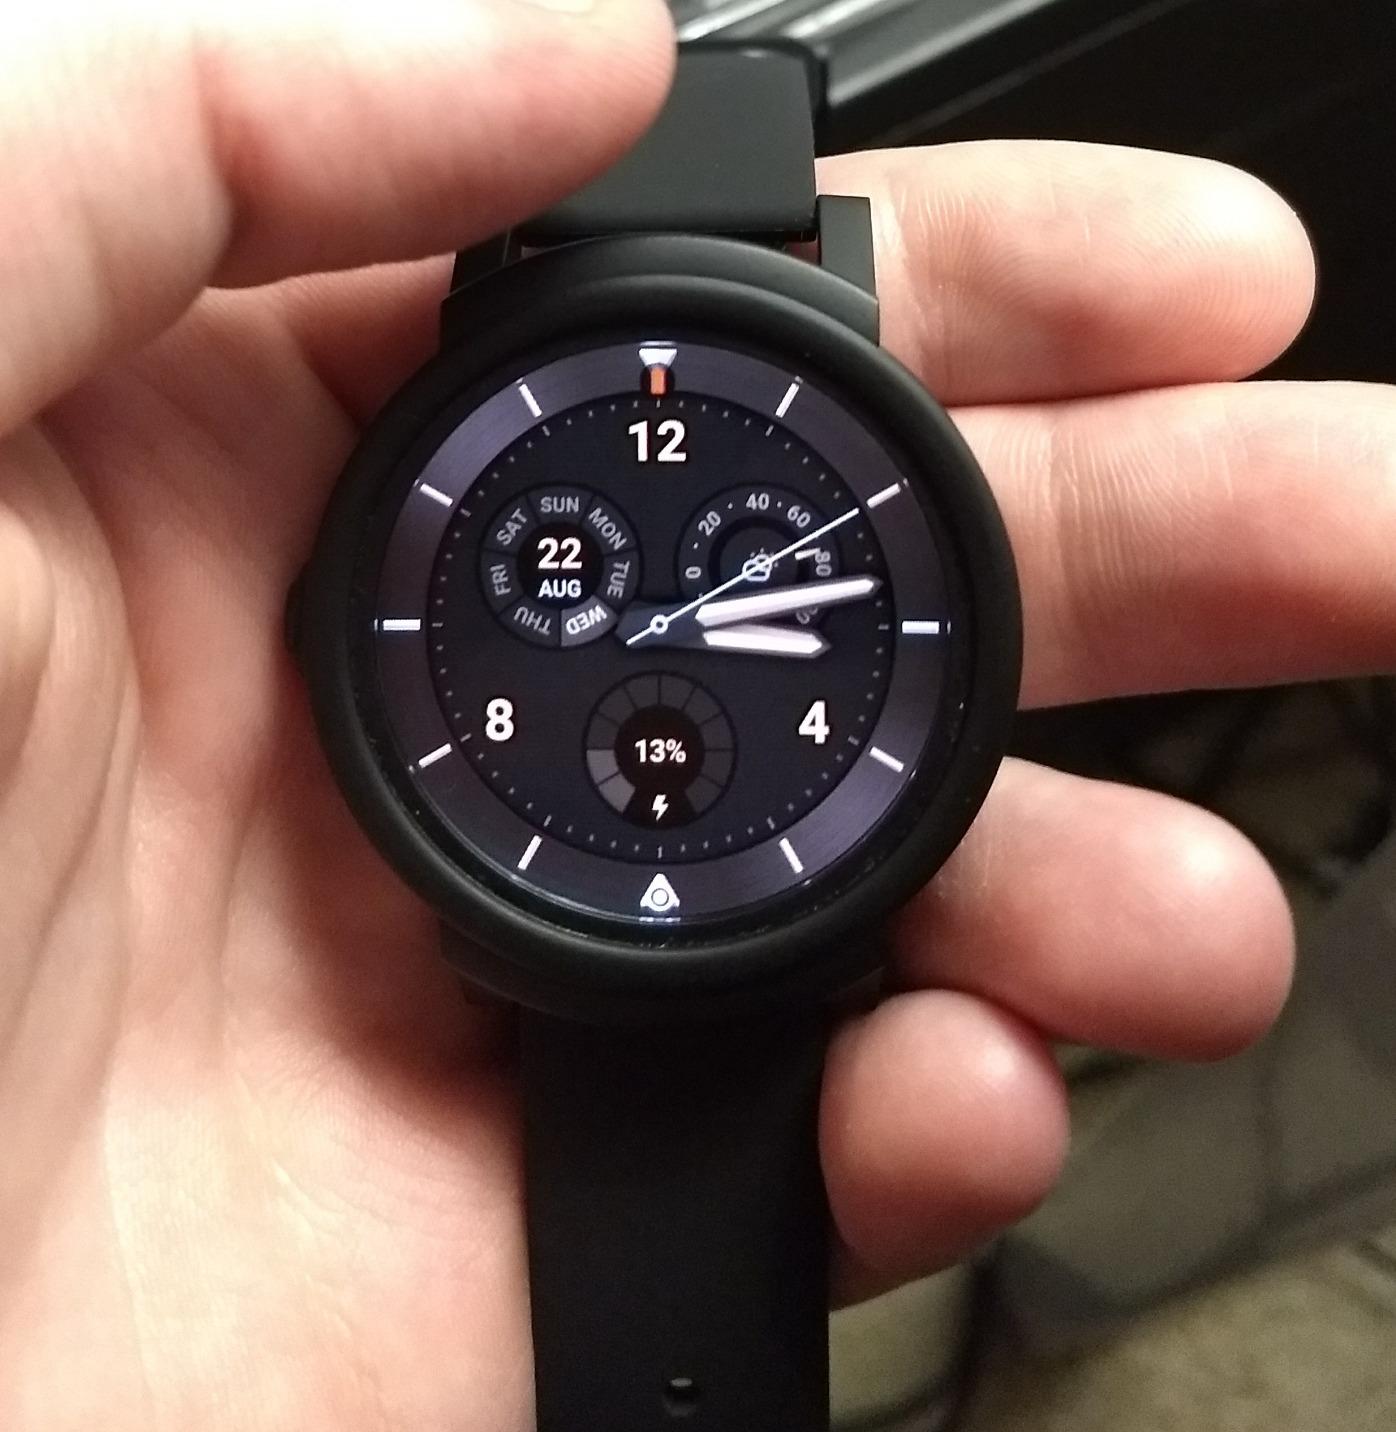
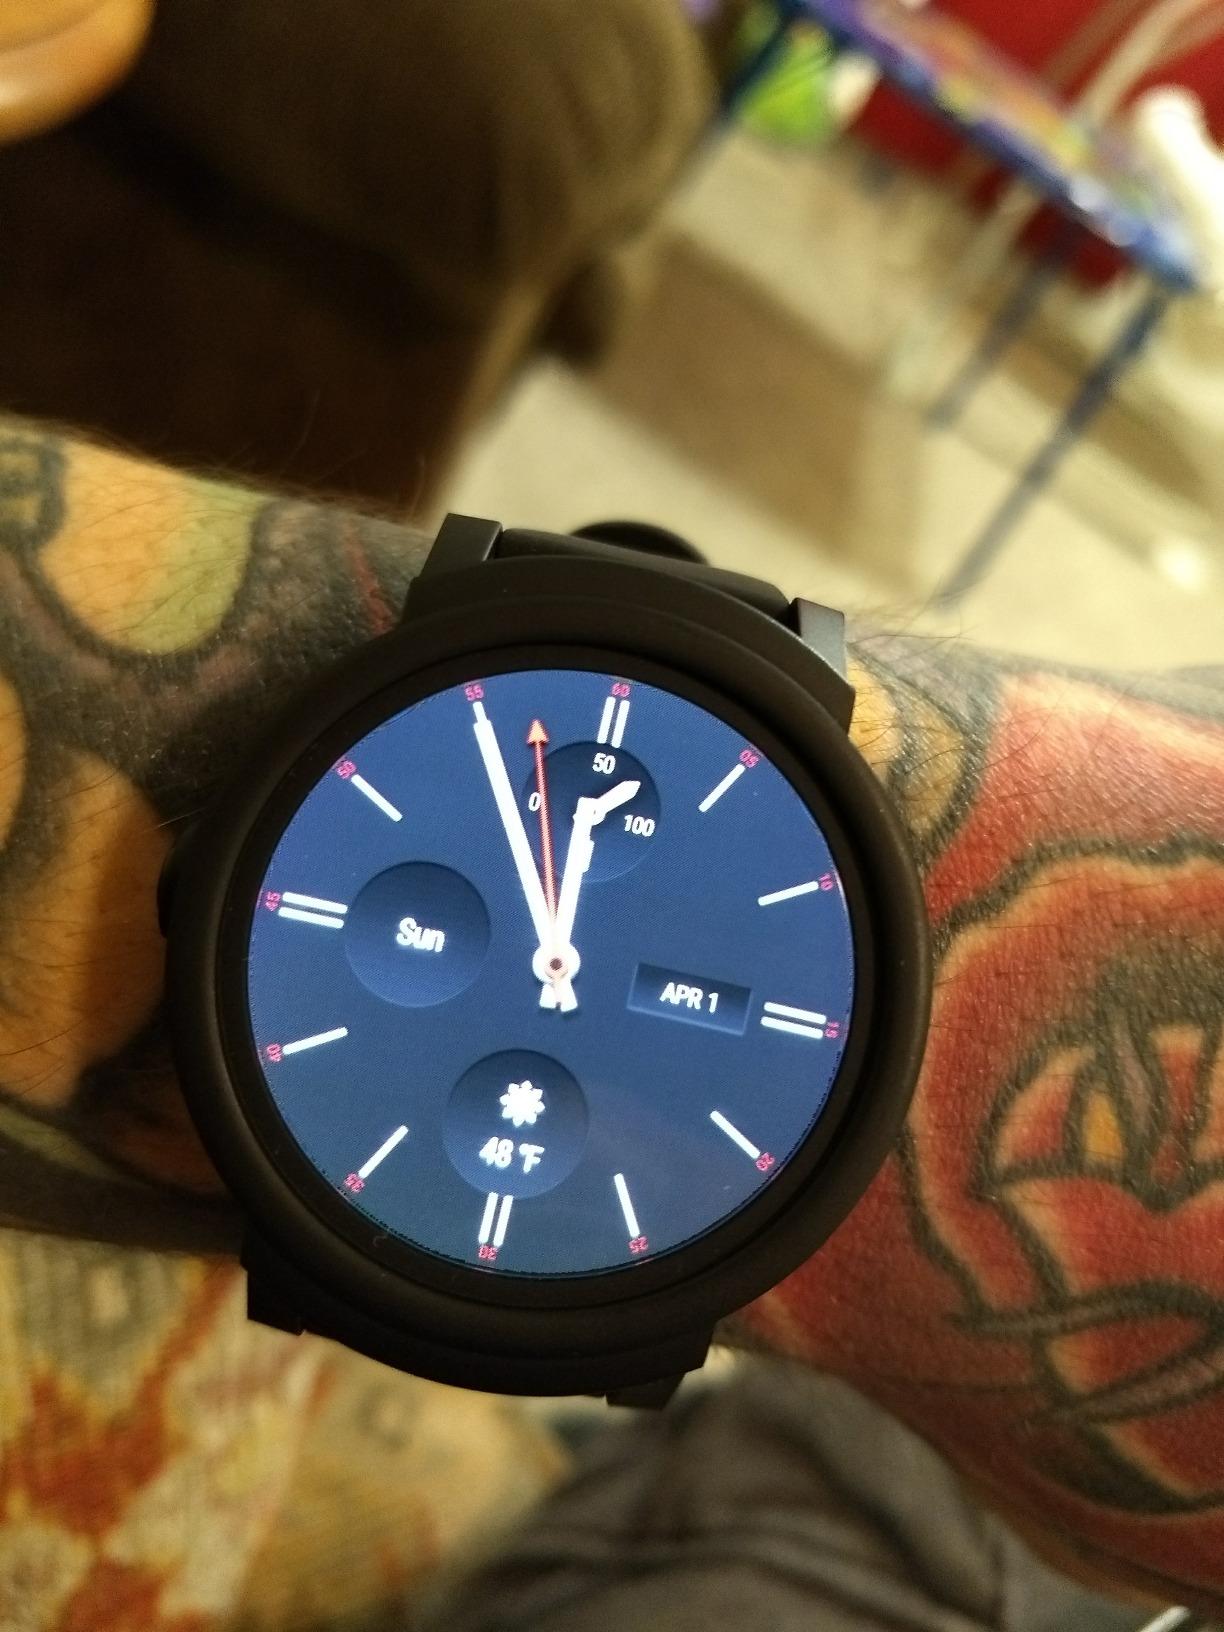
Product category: smartwatch
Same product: yes